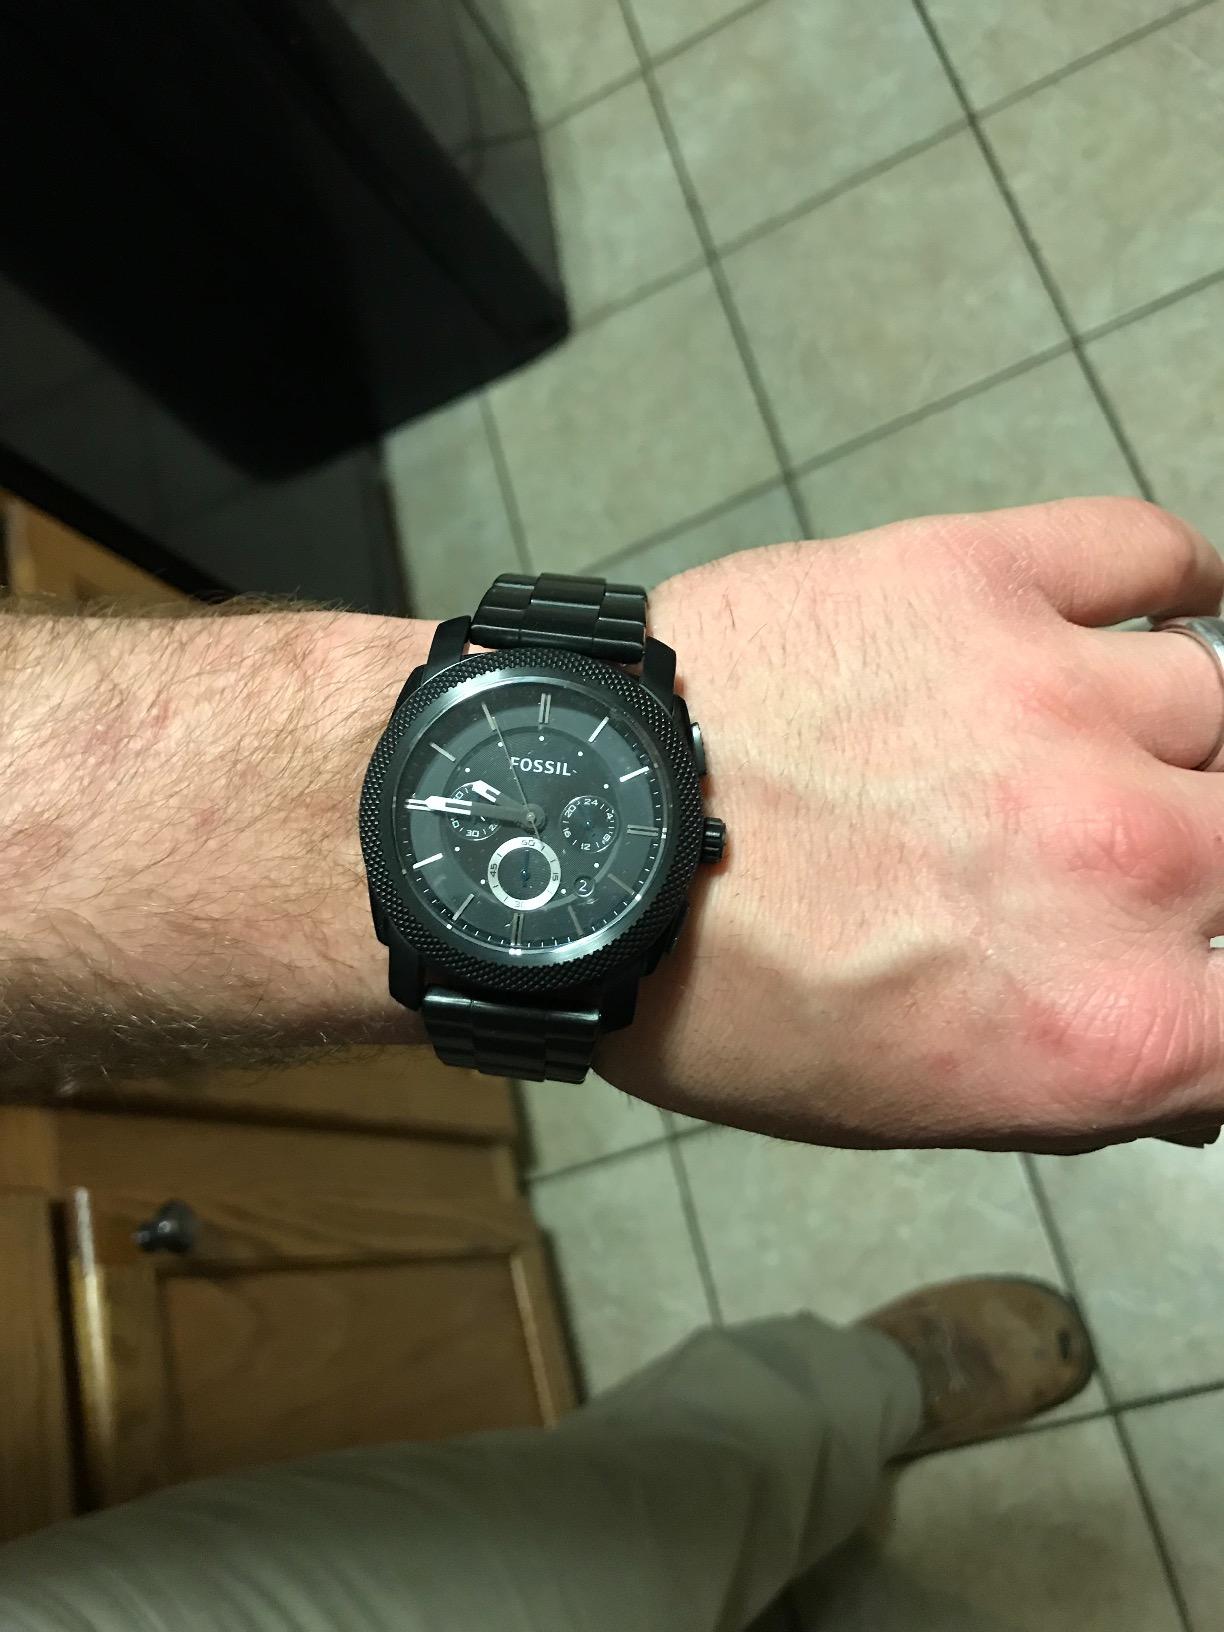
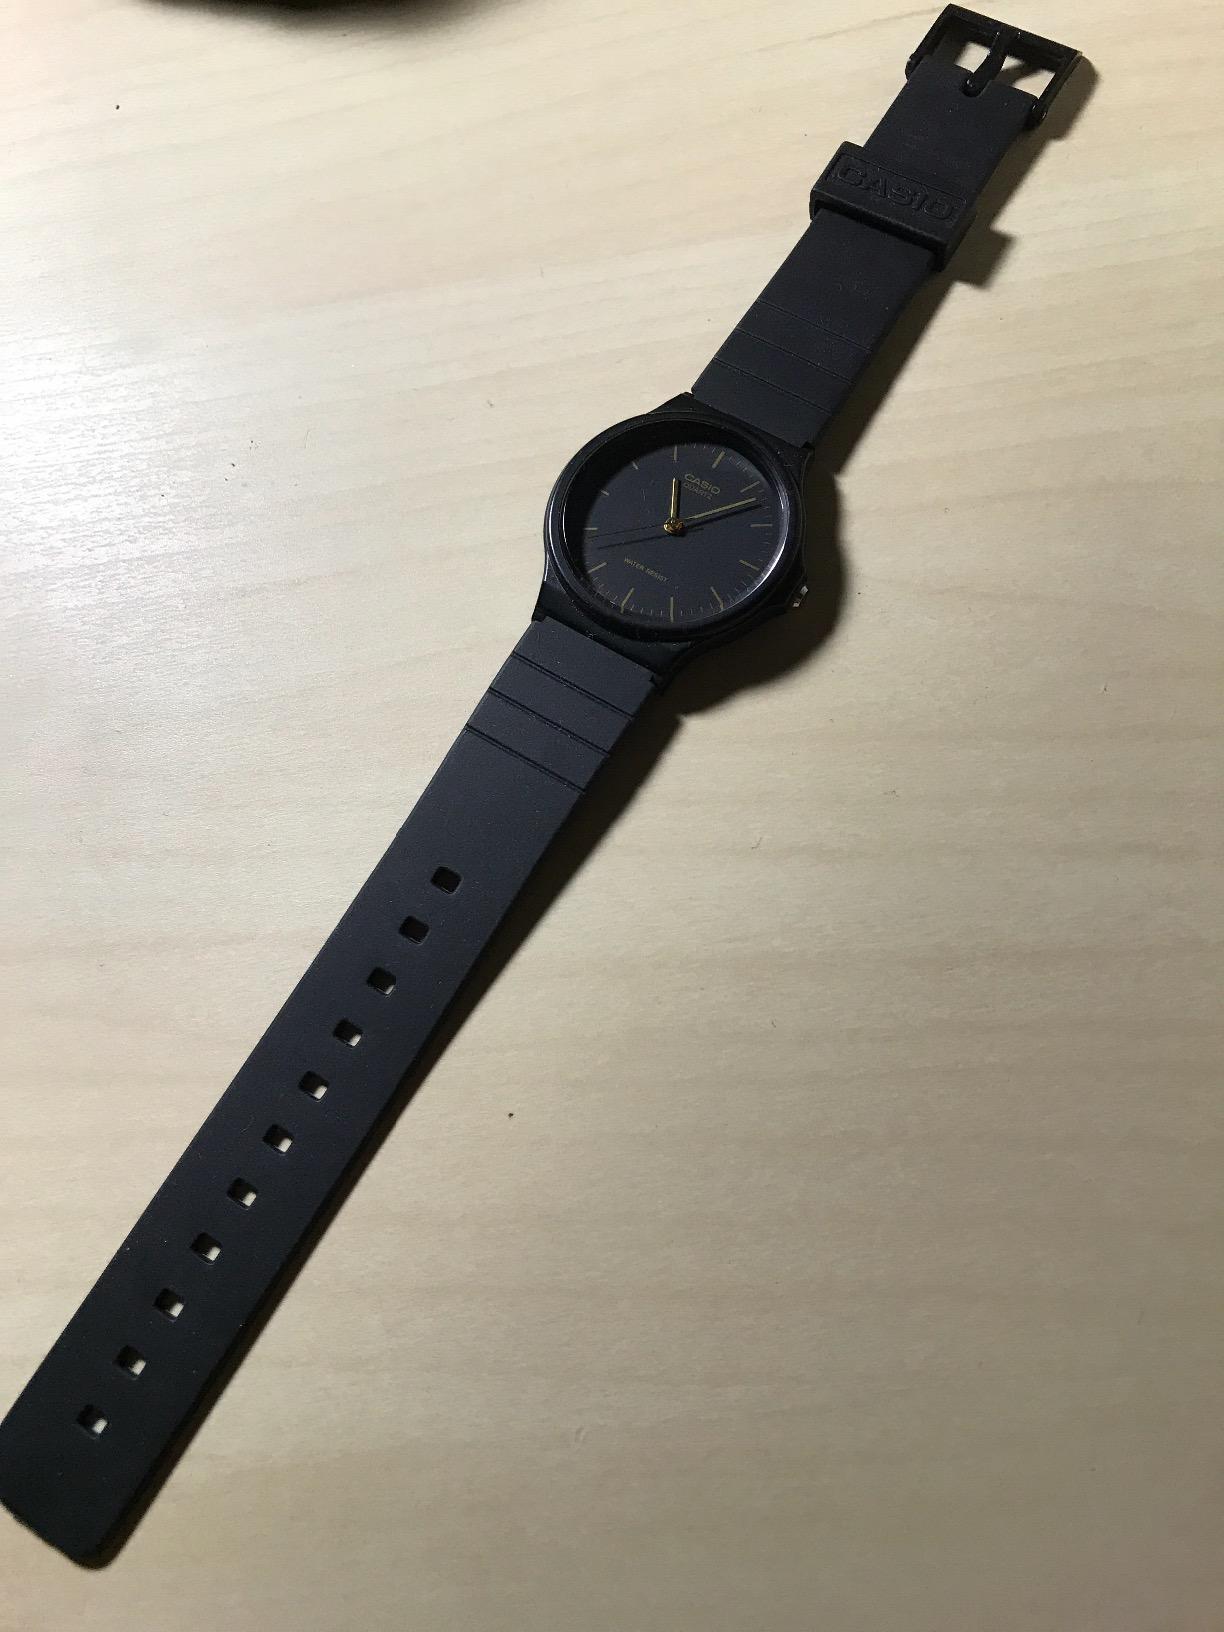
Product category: accessories_watch
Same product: no